Domino computer

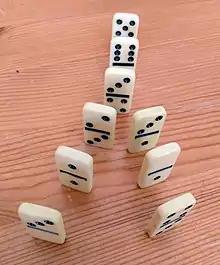
An OR gate built from dominoes, with the bottom left and bottom right dominoes as its inputs and the top domino as its output. If the bottom left "or" the bottom right domino is pushed (or if both are pushed), then the top domino will fall; if neither is pushed, it will not fall.

A domino computer is a mechanical computer built using dominoes to represent mechanical amplification or logic gating of digital signals.